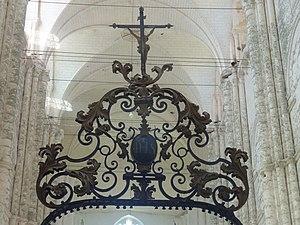
Clôture de chœur, couronnement du portail côté nef.
L’abbaye Saint-Germer-de-Fly est une ancienne abbaye de bénédictins située dans les Hauts-de-France, dans le département de l'Oise, sur la commune de Saint-Germer-de-Fly. Fondée dans les années 630 par saint Germer, son premier abbé, elle est ravagée par les Vikings au siècle suivant et délaissée par les moines. Relevée par Anségise de Fontenelle au début du IXᵉ siècle, elle est cependant de nouveau détruite par les Normands en 851, et reste cette fois-ci abandonnée pendant près de deux siècles. En 1036 seulement, Drogon, évêque de Beauvais, prend enfin l'initiative de réédifier l'abbaye. Elle développe une grande prospérité, qui s'accroît encore après le retour d'une partie des reliques du saint fondateur en 1132. Grâce à l'afflux des dons, la construction d'une nouvelle église abbatiale peut alors commencer. Cette vaste et fière abbatiale édifiée entre 1135 et 1206 environ, et sa chapelle de la Vierge, sont aujourd'hui les principaux témoignages de la puissante abbaye du Moyen Âge, dont la vie monastique s'éteint avec la Révolution française en 1790. L'abbatiale est devenue l'église paroissiale de l'actuel village de Saint-Germer-de-Fly.